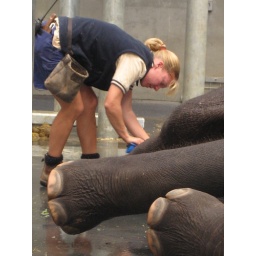
Having a scrub in the elephant bath